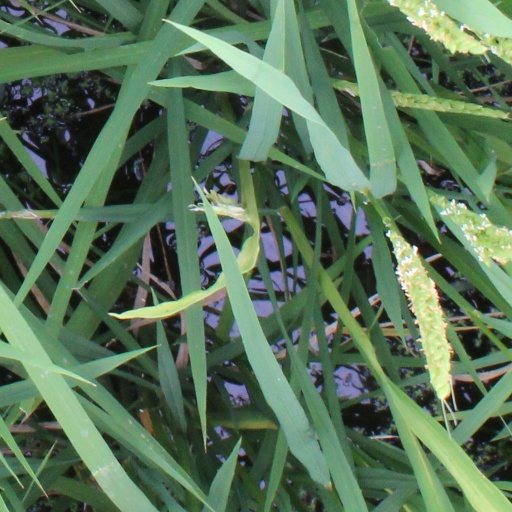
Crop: rice